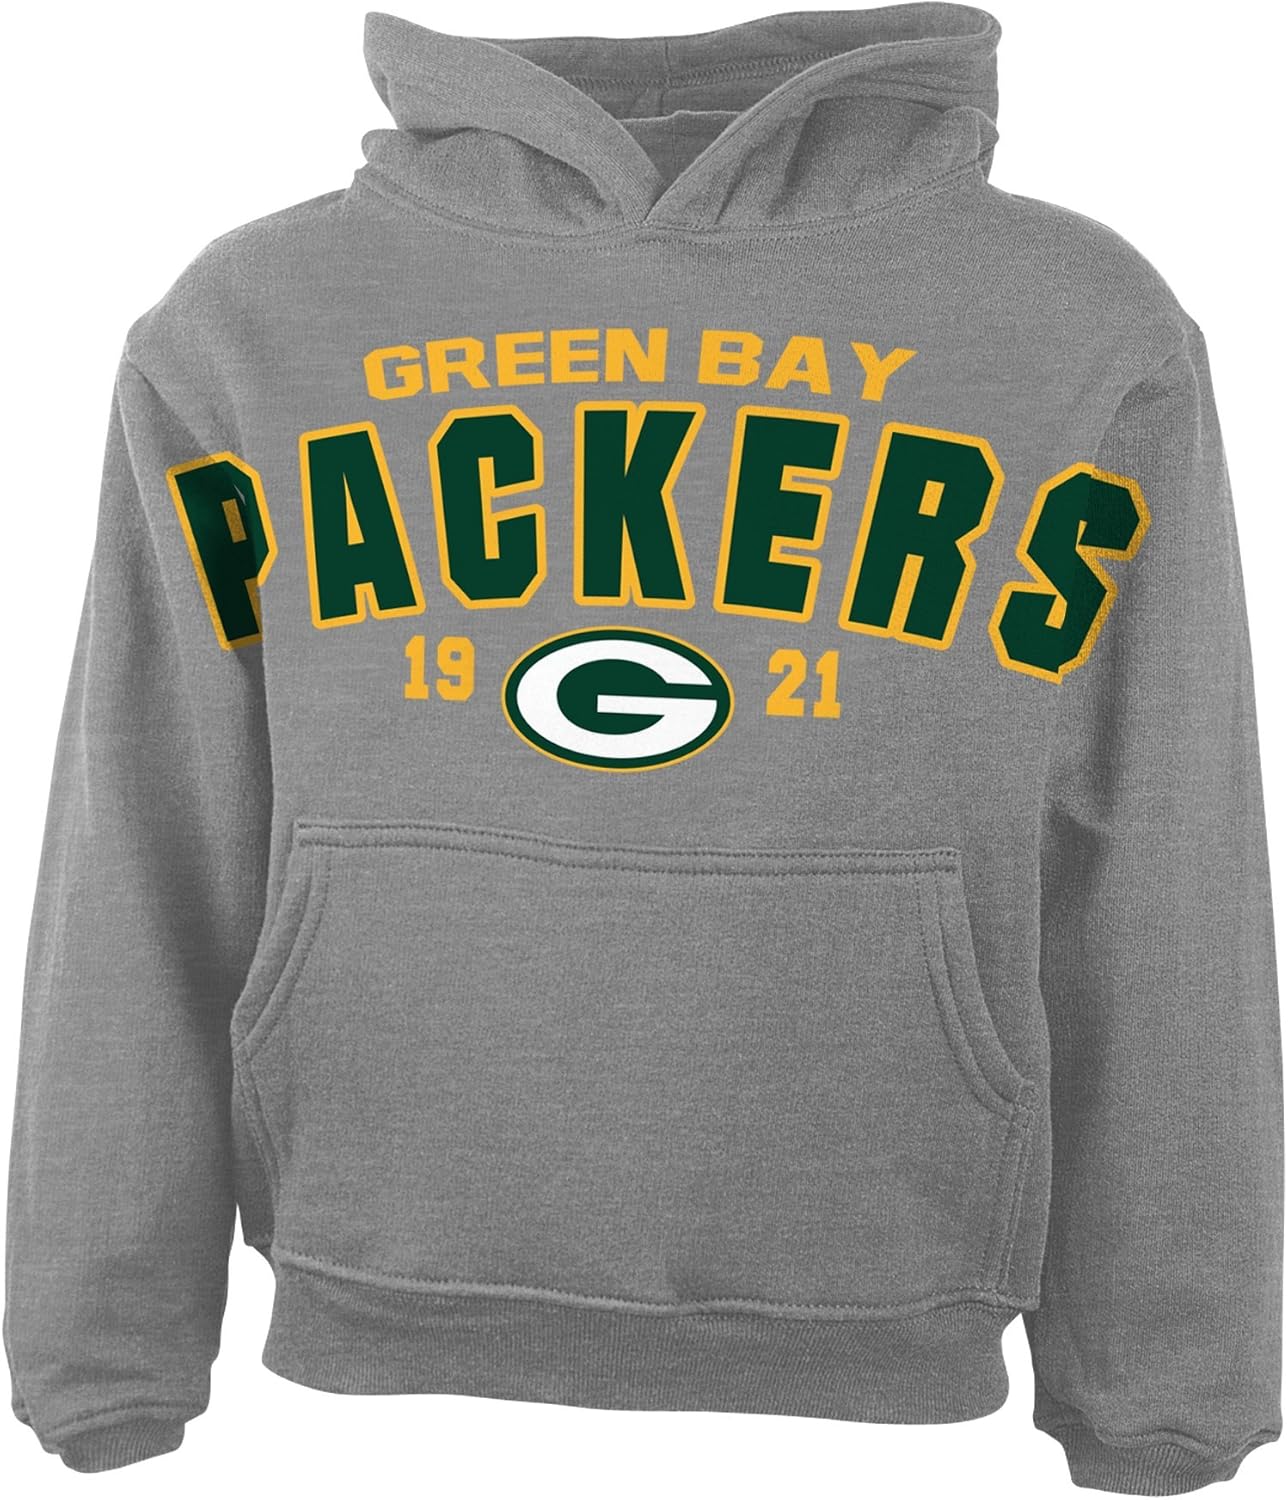
Outerstuff NFL Green Bay Packers Toddler Over Sized Hoodie
Category: AMAZON FASHION
Over sized screen printed graphic. Officially licensed by the NFL. machine wash cold separately. Gentle cycle only. Non-chlorine bleach when needed. Tumble dry low. Remove promptly. Use cool iron if needed. Do not dry clean. OUTFA
Features: 80/20 COTTON / POLY FLEECE | Imported | Over sized screen printed graphic | Officially licensed by the NFL | Machine wash cold separately, Gentle cycle only, Non-chlorine bleach when needed, Tumble dry low, Remove promptly, Use cool iron if needed, Do not dry clean